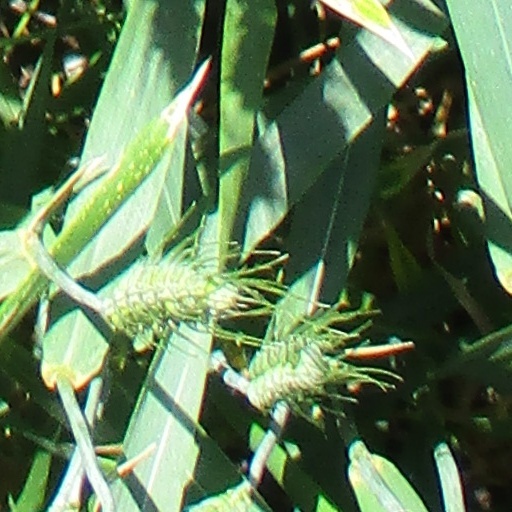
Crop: wheat